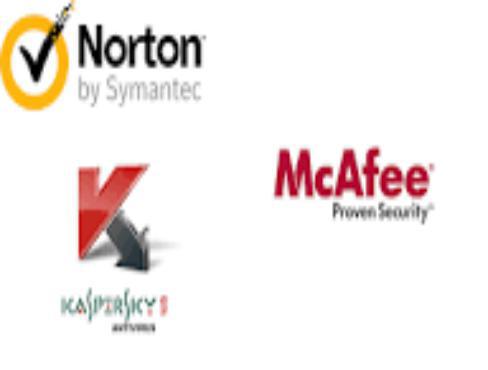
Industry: Necessities